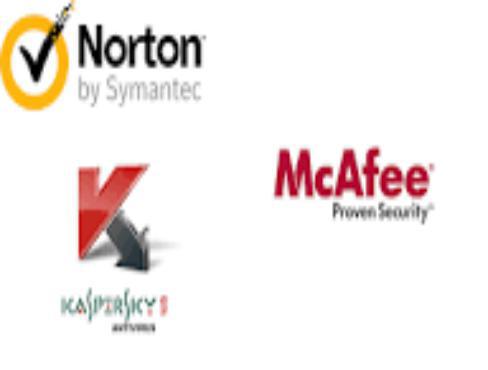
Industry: Necessities